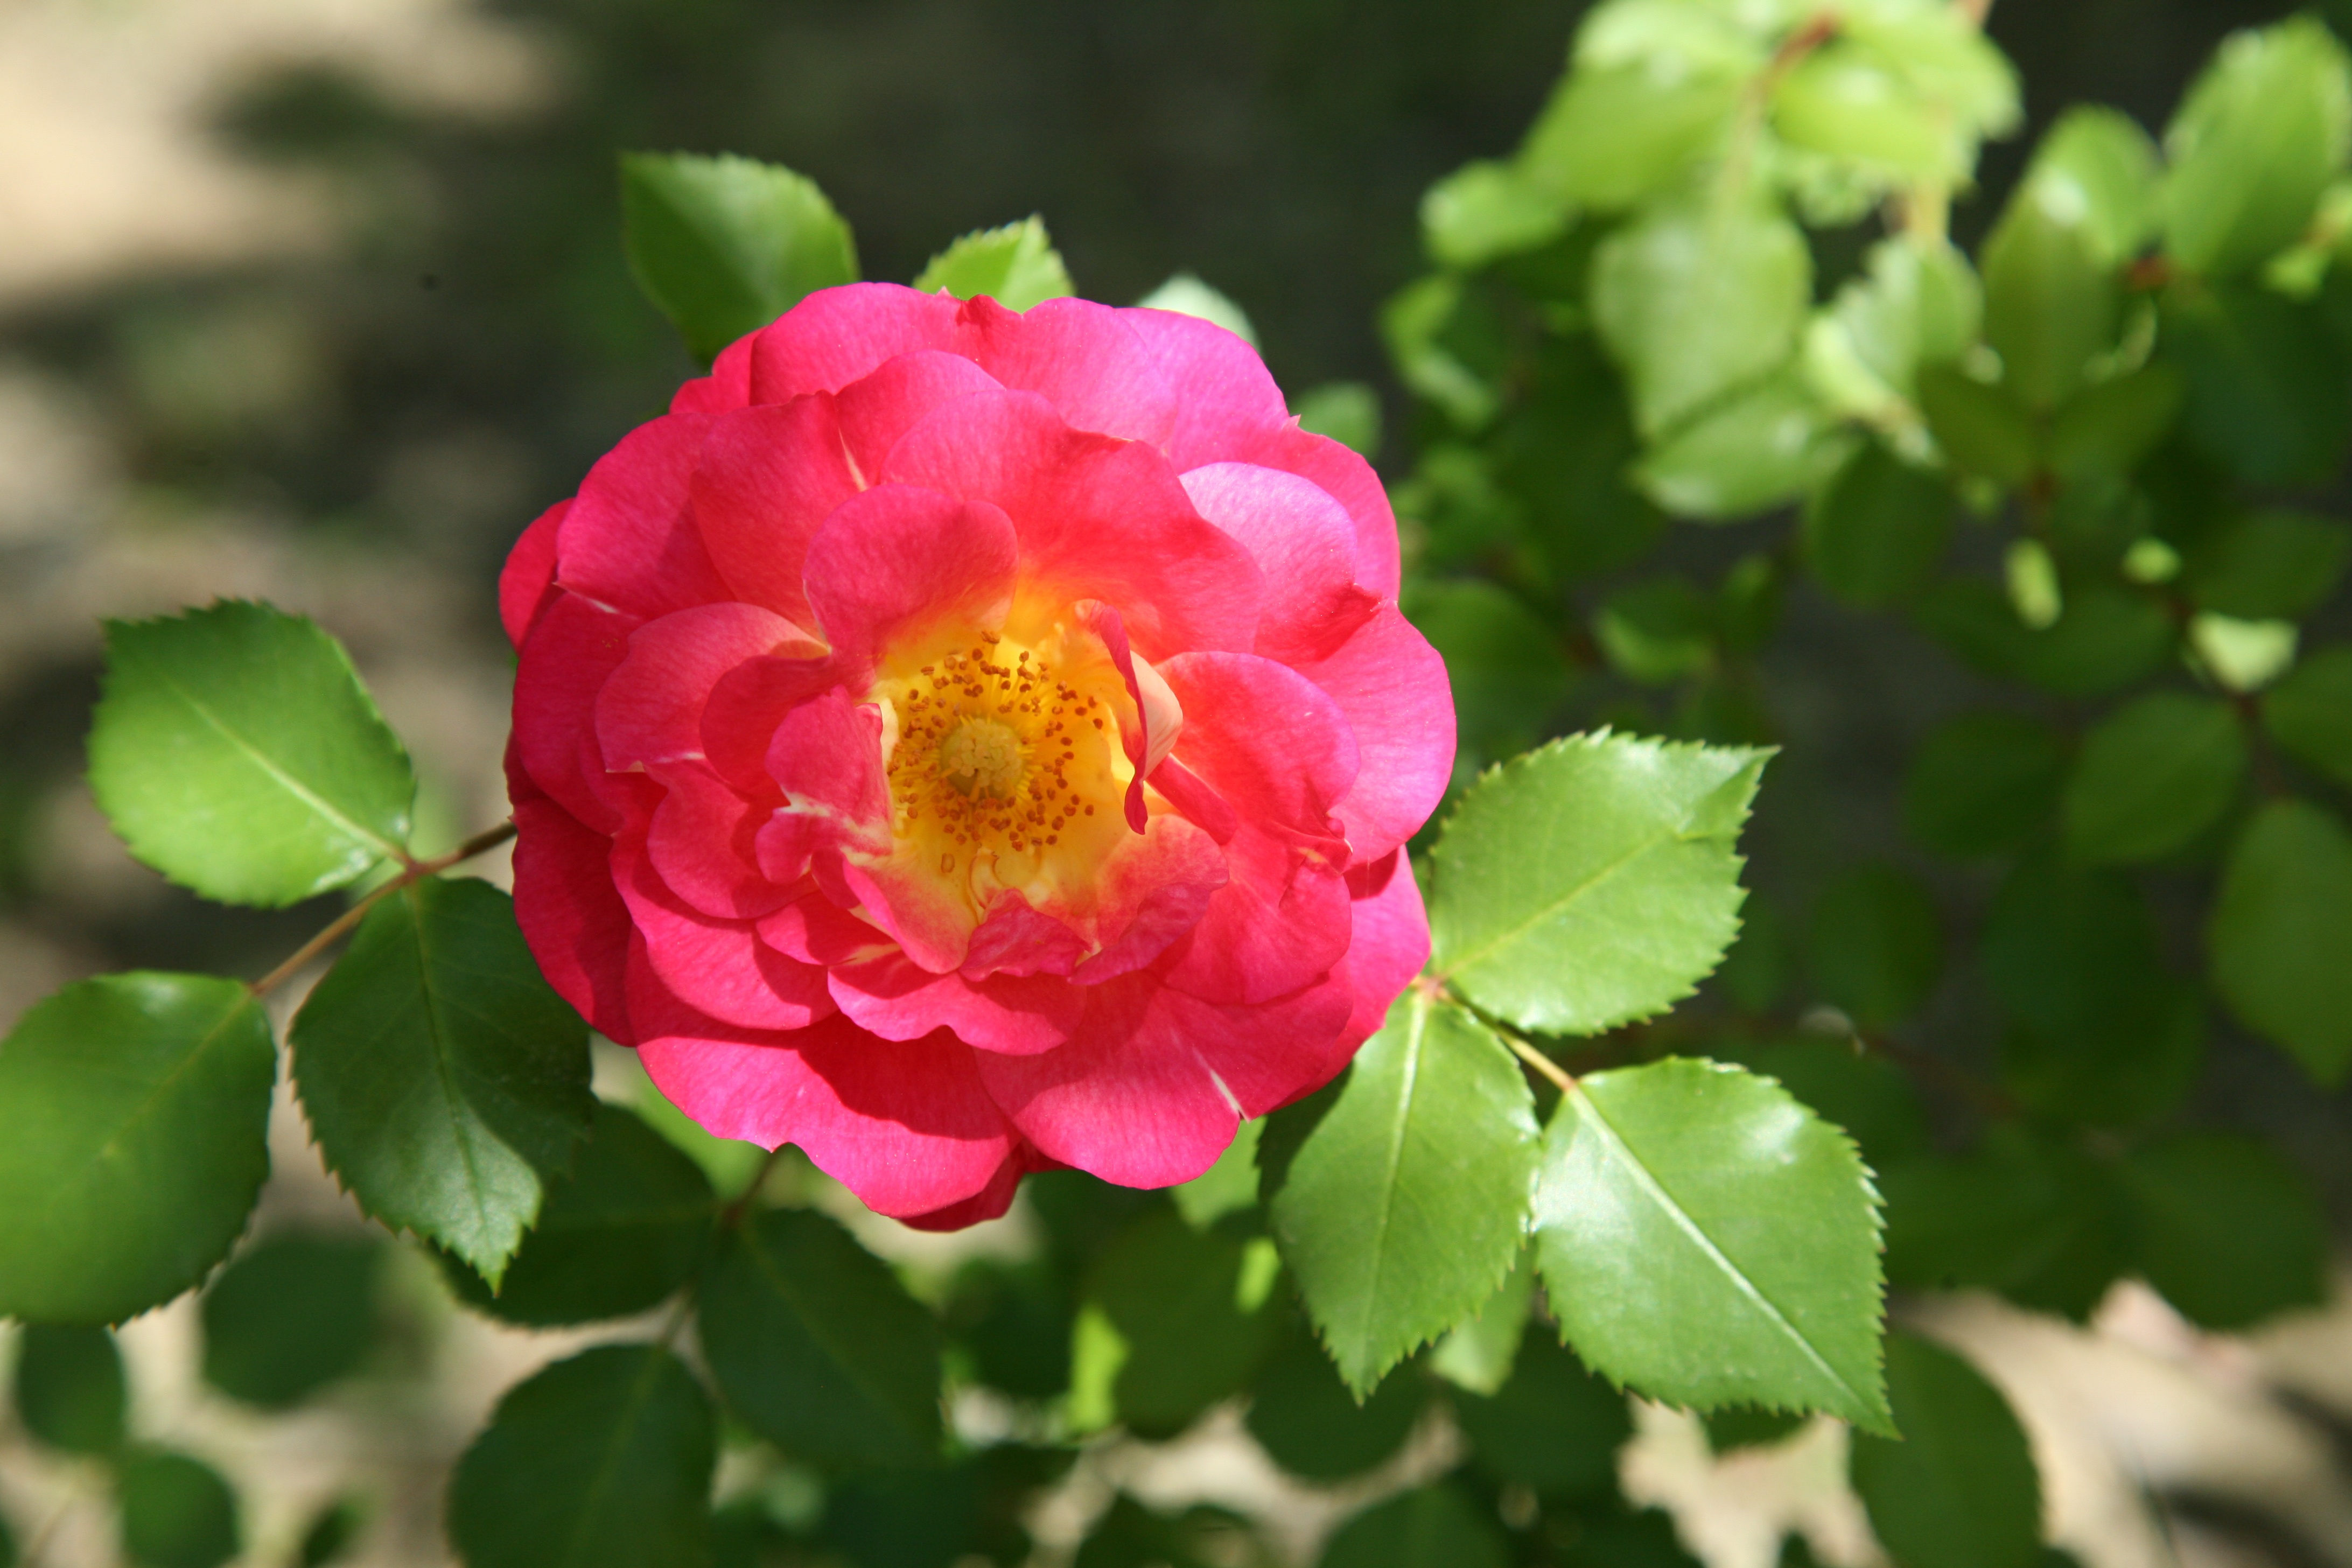
landscape, nature, blossom, plant, flower, petal, rose, spring, botany, garden, pink, flora, plants, flowers, shrub, floribunda, pink flower, macro photography, flowering plant, garden roses, rose family, rose vines, land plant, rosa centifolia, rosa rubiginosa